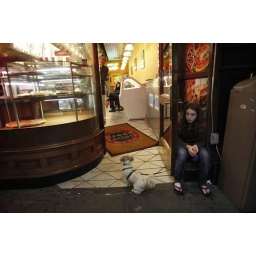
A girl waits outside a restaurant with her small dog in New York City.